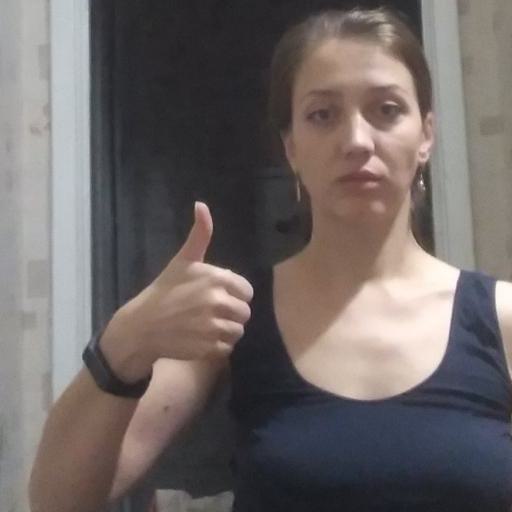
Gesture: like